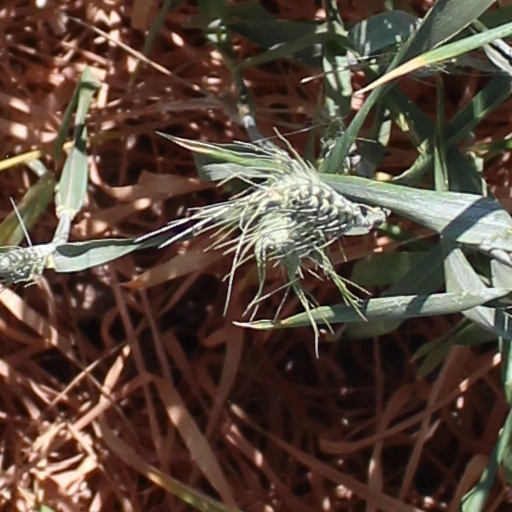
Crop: wheat